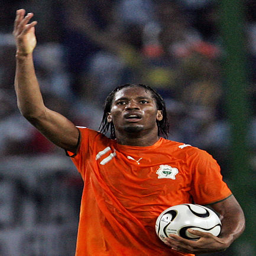
footballer celebrates after scoring during football team at stadium .